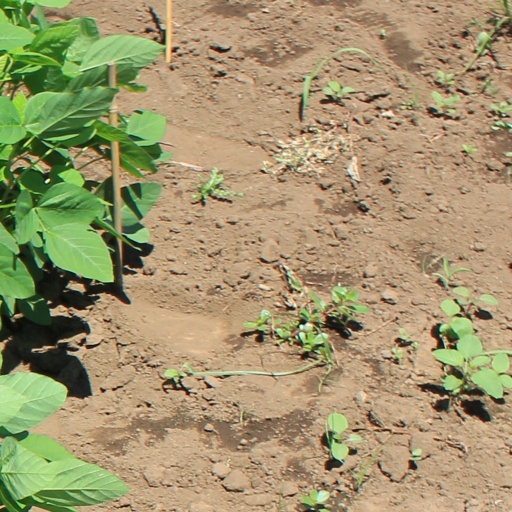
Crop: soybean